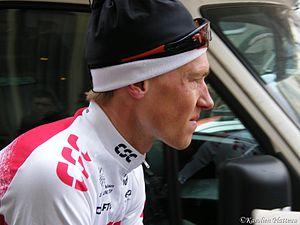
Marcus Ljungqvist est un coureur cycliste suédois.